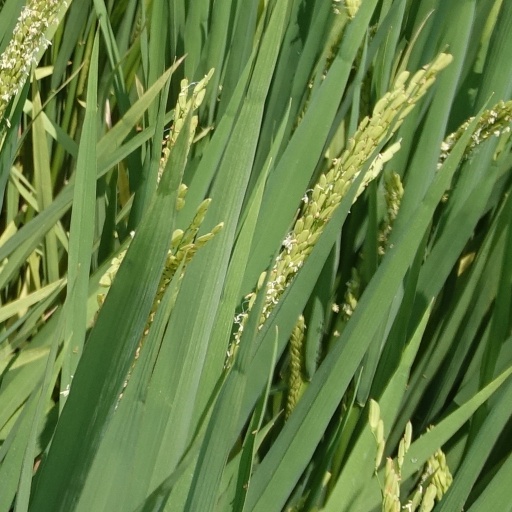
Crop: rice